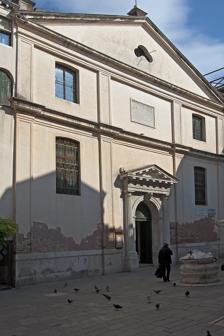
Building: San Lio, Venice
Country: Italy
Year built: 1783
San Lio San Lio in Venice Religion Affiliation Roman Catholic Province Venice Location Location Venice , Italy Shown within Venice Show map of Venice San Lio, Venice (Italy) Show map of Italy Geographic coordinates 45°26′15″N 12°20′19″E / 45.43750°N 12.33861°E / 45.43750; 12.33861 Architecture Completed 9th century San Lio is a church located on the campo of the same name in the sestiere of Castello . History Built in the 9th century by the patrician family of the Badoer it was first named  St Catherine of Alexandria. In 1054, it was rededicated to St Leone (San Lio in venetian dialect) in honor of pope Leo IX , who had favored the cause of Venice in a 1043 dispute between the Doge Contarini of Venice, the Patriarch of Aquileia over who had supremacy over the region of Grado . The painter Canaletto was baptized and buried at this church. Miracle of the relic of the Holy Cross in Campo San Lio by Giovanni Mansueti, 1494 Architecture and Interior Decoration The presbytery was rebuilt in the 15th century, and the church underwent a major reconstruction and design in 1783.  The latest reconstruction led to a single nave; the bell-tower was taken down. The interior retains some paintings and sculpture including: St James the Major (c. 1540) by Titian Angels and virtues by Giandomenico Tiepolo St Leo in Glory by Giandomenico Tiepolo Dead Christ upheld by Saints and Angels (main altarpiece)  by Jacopo Palma il Giovane Above the entrance to the chapel to the left is the funeral monument to Andrea Pisani , who died in 1718. Interior Baptismal font and Pulpit Angels and virtues by Giandomenico Tiepolo Padre Celeste con santi Pietro Antonio Novelli Apostolo Giacomo il maggiore - Titian - 1558 Gloria di Maria - Venetian school before 1700. Monument to Andrea Pisani Choir Dead Christ upheld by Saints and Angels by Jacopo Palma il Giovane Angel comes down to comfort Elijah P. Moro Chapel Gusoni Four Evangelists , sculpture by Pietro Lombardo , and a Pietà with Saints , by his son Tullio Lombardo in the chapel of the Gussoni family. Gussoni Red Veil Paintings Triptych (2015), by artist Sylke von Gaza commissioned by Curia Patriarcale di Venezia Gussoni chapel with Gussoni Red Veil Paintings Triptych (2015) by Sylke von Gaza Relief of Lamentation of Christ by Tullio Lombardo Tomb of Canaletto Bibliography Le chiese di Venezia, Marcello Brusegan; Ed. Newton Italian Wikipedia Entry References ^ Travel Signposts website, Chiesa di San Lio, Castello ^ Lonely Planet website, Chiesa di San Lio ^ Gallery IX website, Titian - St James the Major ^ Victoria and Albert Museum website, St Leo in Glory (sketch for the ceiling of the church of San Lio, Venice) ^ Save Venice website, Gussoni Chapel ^ Sylke von Gaza website, Project "Beyond the Veil", Chiesa San Lio, Venezia 2015 ^ Patriarcato di Venezia, Ufficio Beni Culturali e Turismo. "Art-Project Beyond the Veil : Gussoni Red Veil Paintings Triptych (2015)" . www.veneziaupt.org (in Italian) . Authority control databases International VIAF National United States